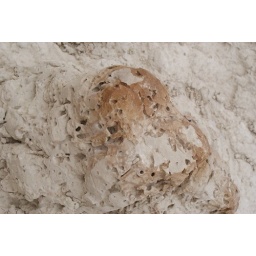
When you look closely, the rock isn't solid in many places. You can crumble it with your bare hand